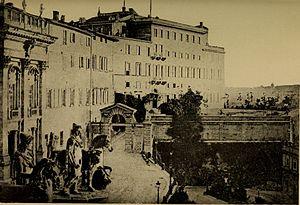
Le palais Caffarelli al Campidoglio se dresse sur le côté sud-ouest de la colline du Capitole et abrite aujourd'hui une aile des musées du Capitole et leur cafétéria panoramique.